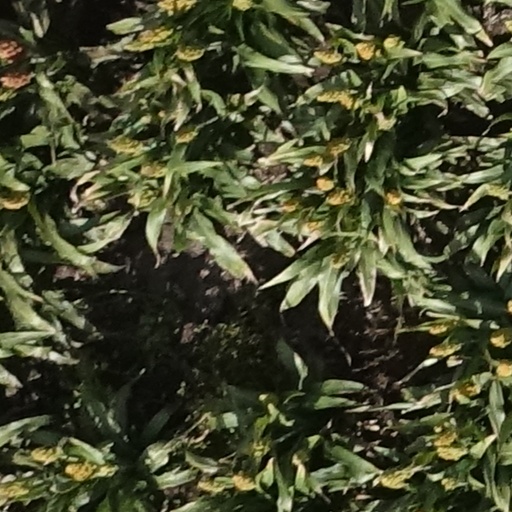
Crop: sorghum